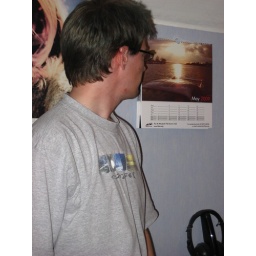
Err, yeah. Not terribly impressed b this average sunset-over-lake picture with a car roof in the bottom of it